Cardiff Rugby

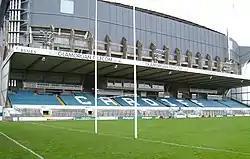

Cardiff Arms Park has been owned by Cardiff Athletic Club since the 1920s and has long been considered Cardiff Rugby's spiritual home. From the late 19th century onward, the Arms Park hosted both a cricket ground and a rugby ground until the southern side of the site was sold to the WRU in 1968. The northern side of the Arms Park then became Cardiff Rugby Club's home stadium, while the southern side was to become first the National Stadium and later the Principality Stadium. Cardiff have moved high-profile fixtures "next door" on a number of occasions, such as the 2008–09 Heineken Cup semi-final versus Leicester Tigers.